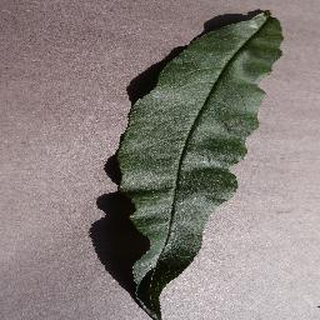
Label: healthy_peach